Hoxie, Arkansas

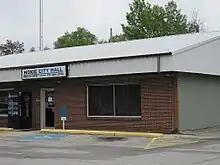
Hoxie City Hall

According to the United States Census Bureau, the city has a total area of , all land.